Andorra–Spain relations

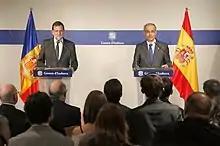
Spanish Prime Minister Mariano Rajoy and Andorran Prime Minister Antoni Martí at a press conference during Prime Minister Rajoy's visit to Andorra; January 2015.

Andorra and Spain have an unusual and long relationship. Andorra was created by Charlemagne as a buffer state between the Carolingian Empire and al-Andalus. In 1278, under terms of "pareage" agreement, Andorra adopted joint allegiance to a French and a Spanish prince after disputes between French heirs to the Urgel countship and the Spanish bishops of Urgell. For more than 700 years Andorra was ruled jointly by the leader of France and the bishop of Urgell. During the Spanish Civil War, Andorra received refugees from both sides of the Spanish conflict. During World War II, Andorra became an important smuggling route from Vichy France into Francoist Spain.